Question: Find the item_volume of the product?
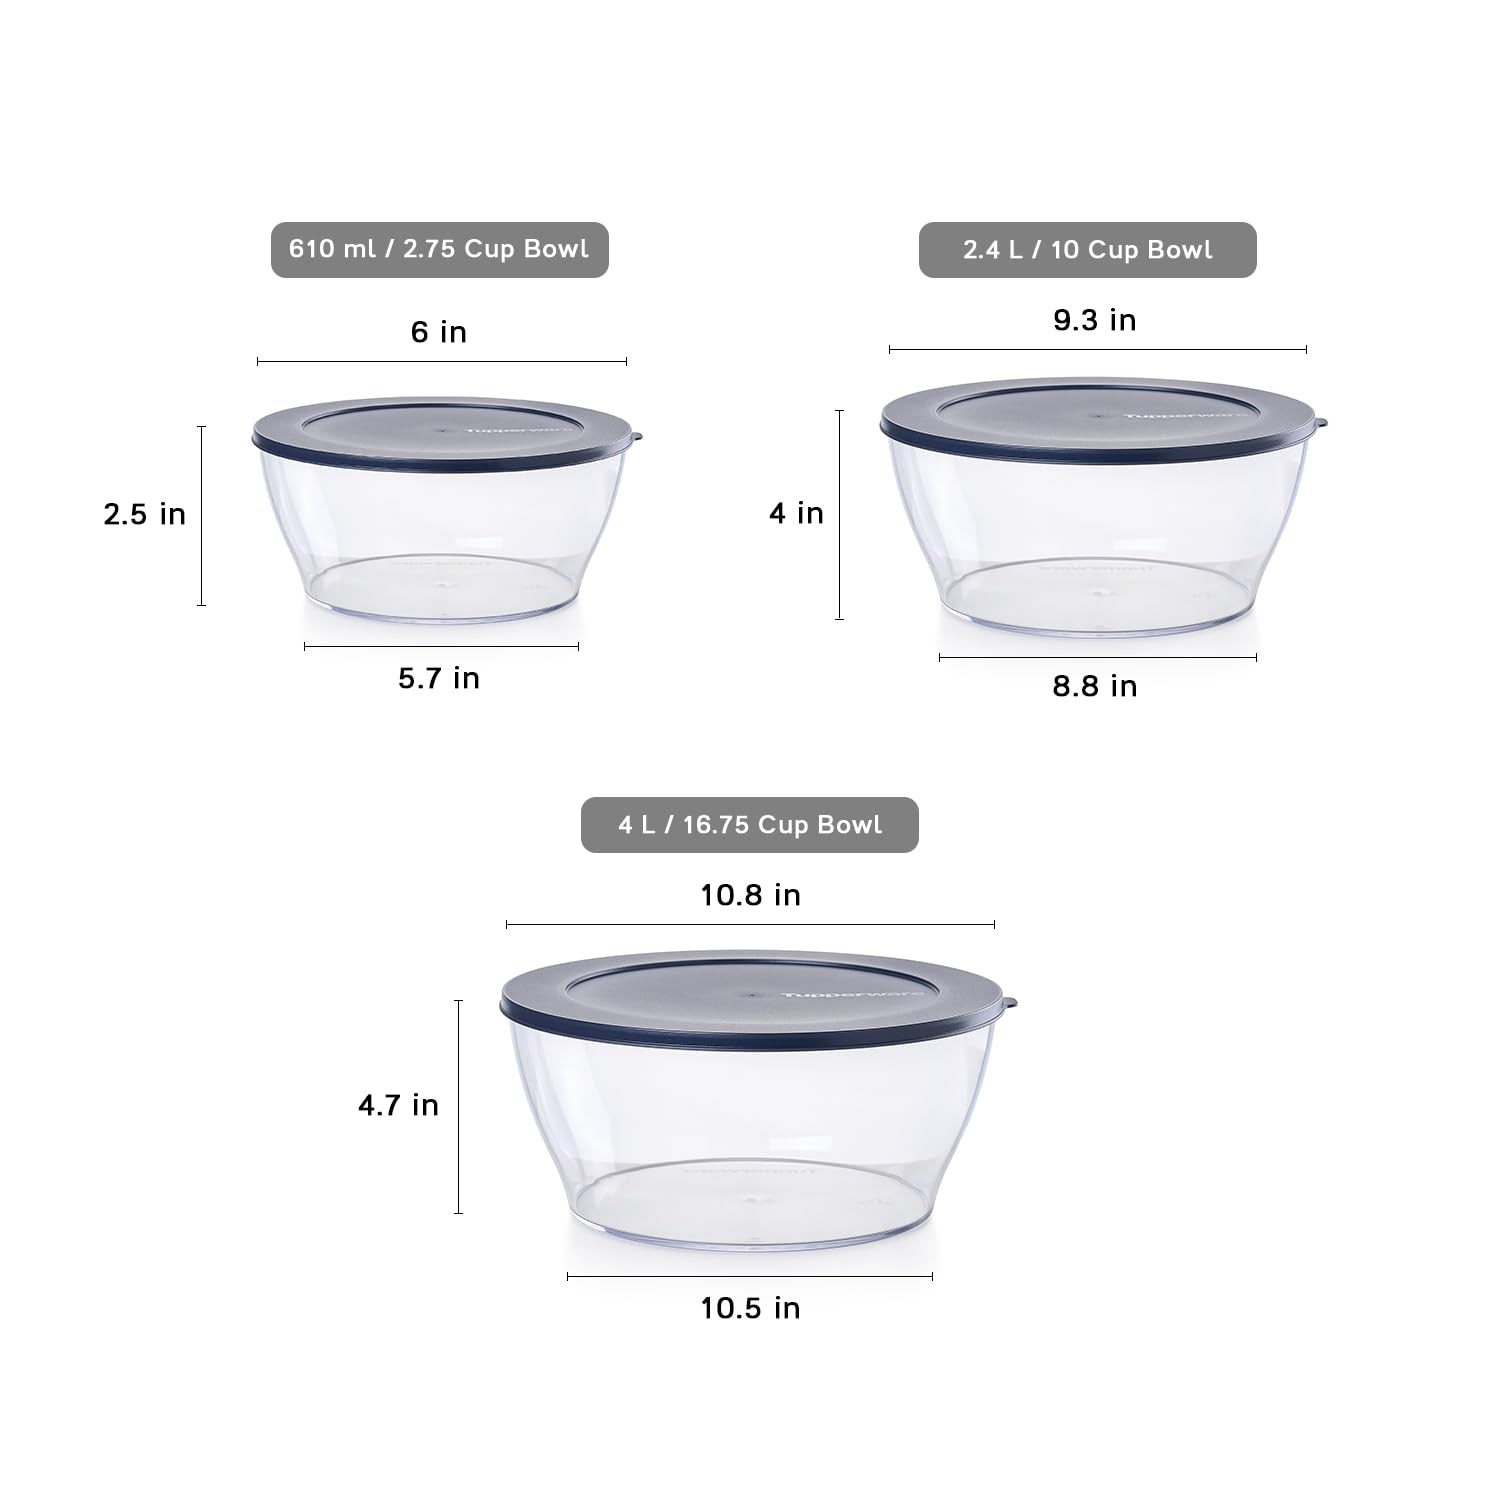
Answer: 4.0 litre